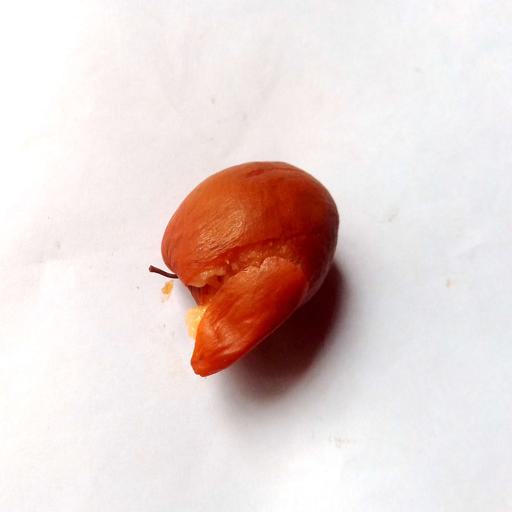
Label: bruised